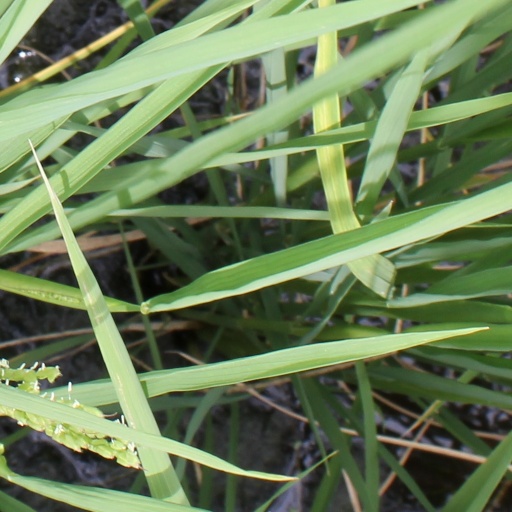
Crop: rice